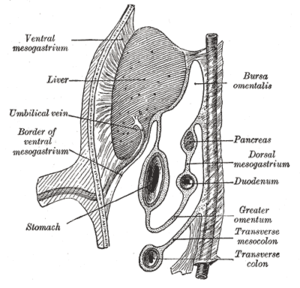
En anatomie, un méso est un accolement de deux feuillets de séreuse reliant la partie pariétale avec la partie viscérale. La plupart des organes abdominaux sont tapissés par le péritoine et ils sont suspendus dans la cavité abdominale par des mésos à l'intérieur desquels cheminent les artères et les nerfs qui leur sont destinés. La notion de méso ne se limite pas uniquement au péritoine, mais à toute cavité séreuse confondue.